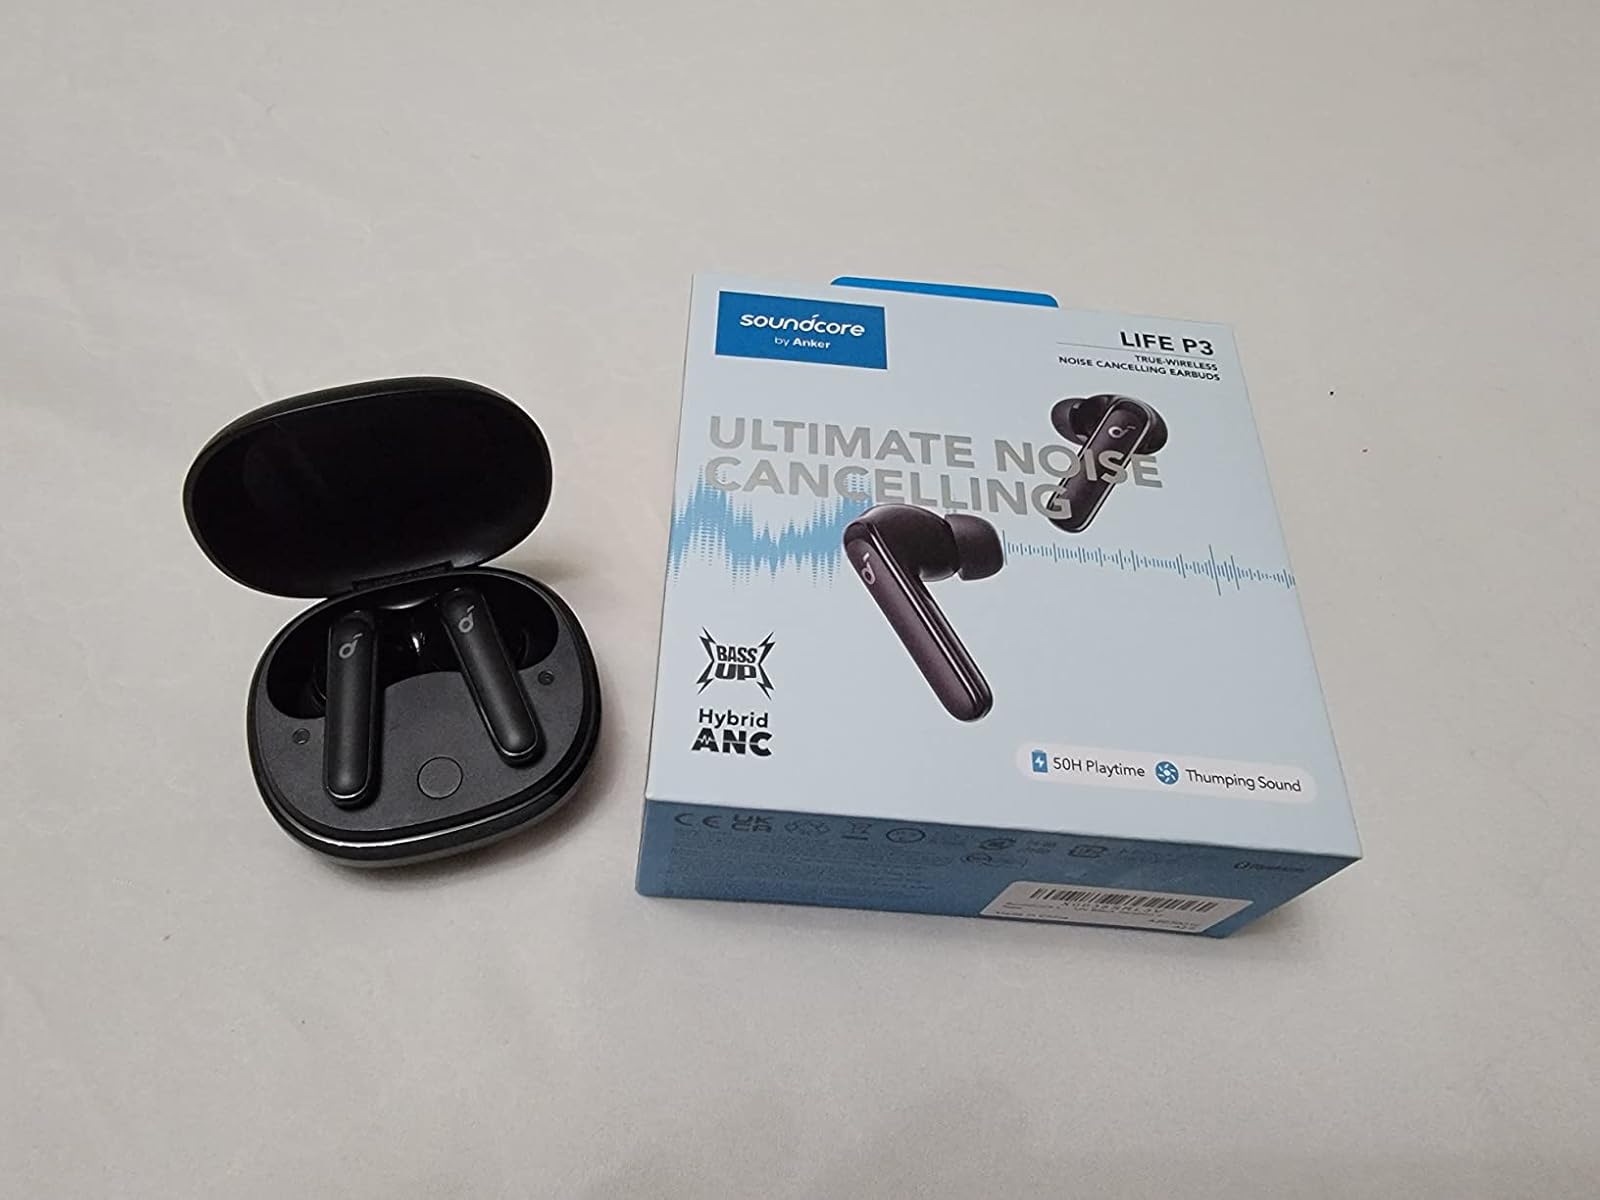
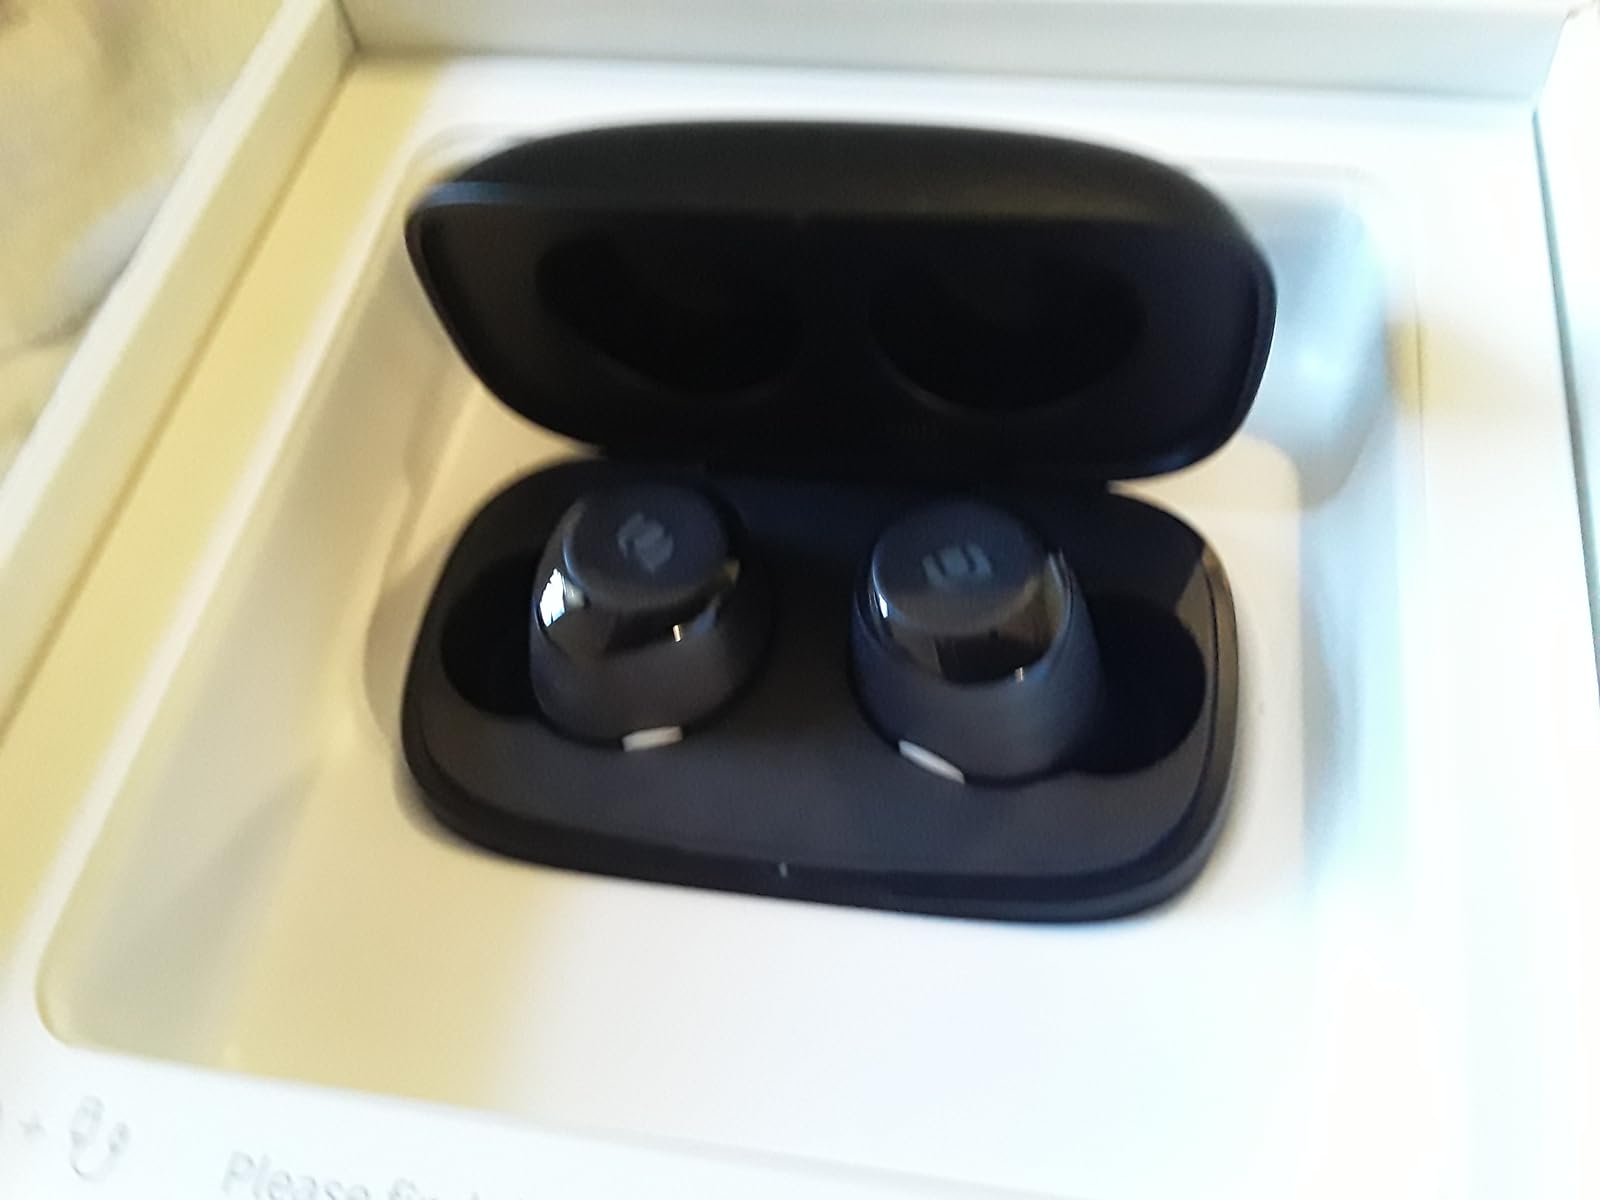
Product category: earbuds
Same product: no